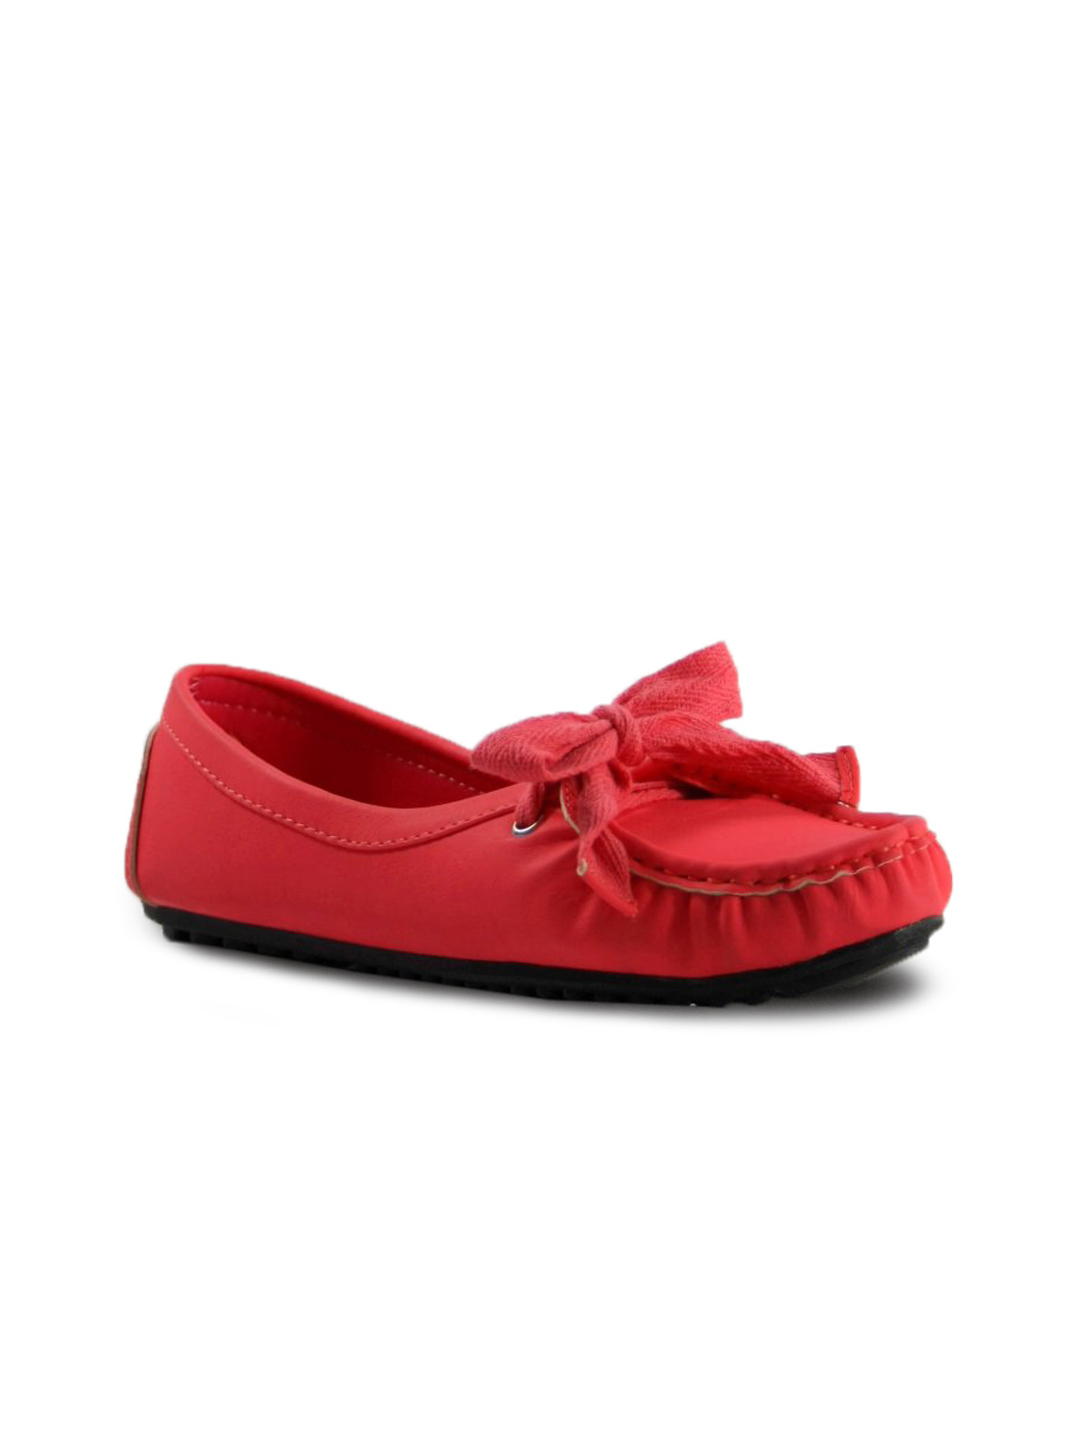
Catwalk Pink Slip-On Shoe
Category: Footwear / Shoes / Casual Shoes
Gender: Women
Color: Pink
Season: Winter 2015
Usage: Casual